Witchford

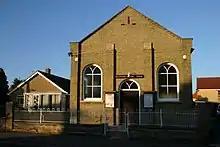
Witchford Baptist Chapel

Witchford Village College is a secondary school that serves all the surrounding parishes, including Haddenham, Little Thetford, Mepal, Stretham, Sutton, Wilburton and Witcham.